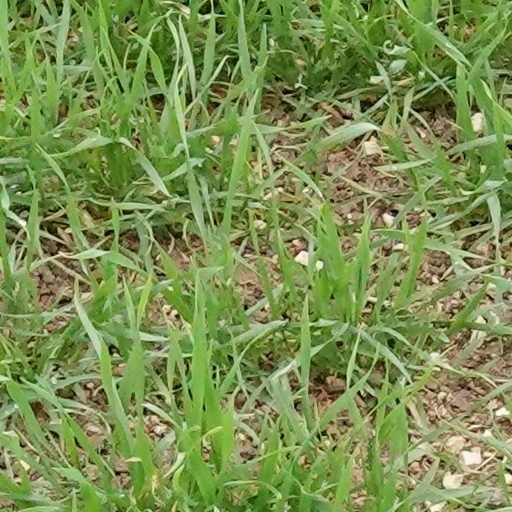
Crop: wheat